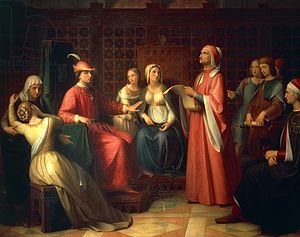
Hof
Dante ved Guido Novellos hof, maleri af Andrea Pierini, 1850'erne.
Et hof er en regents husholdning.